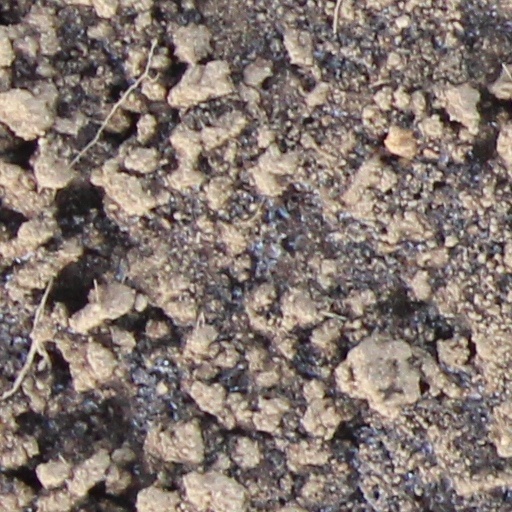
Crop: wheat